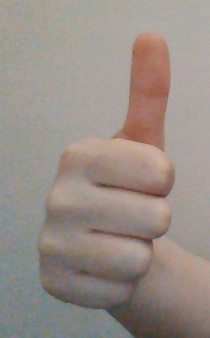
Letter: aleff